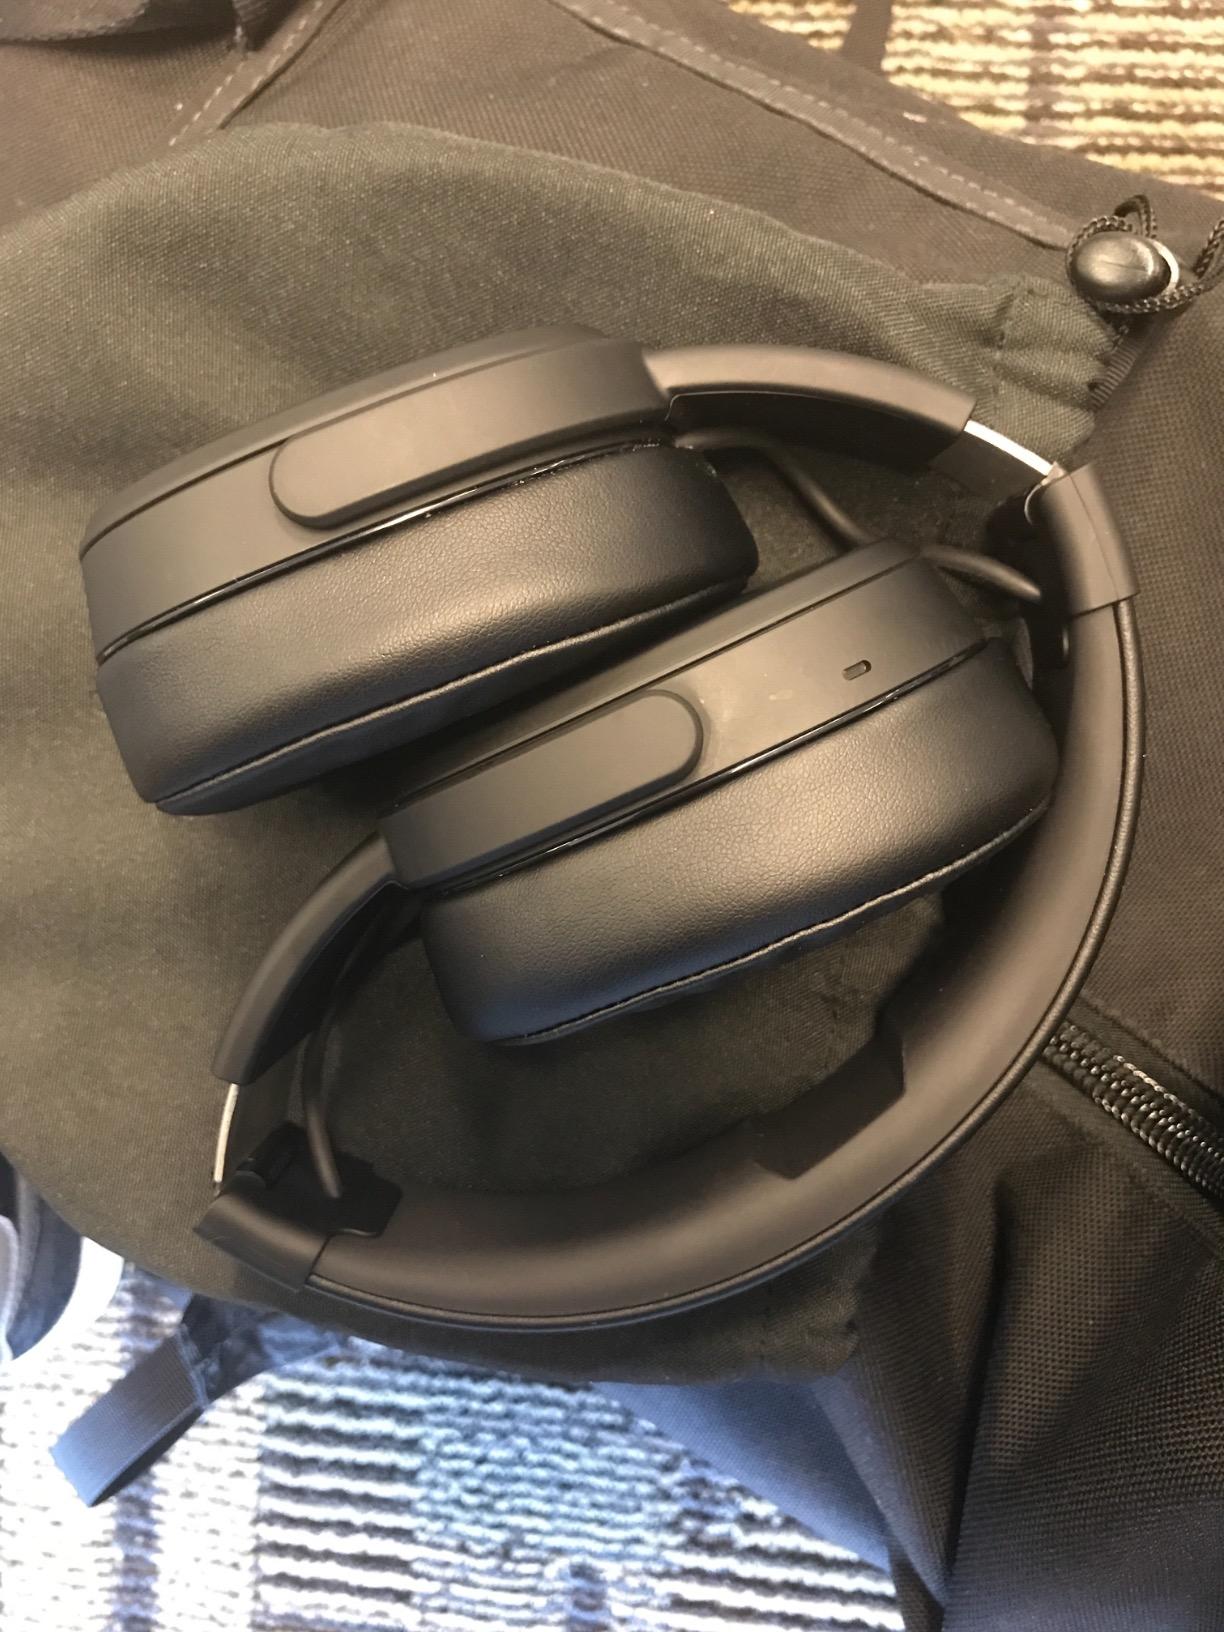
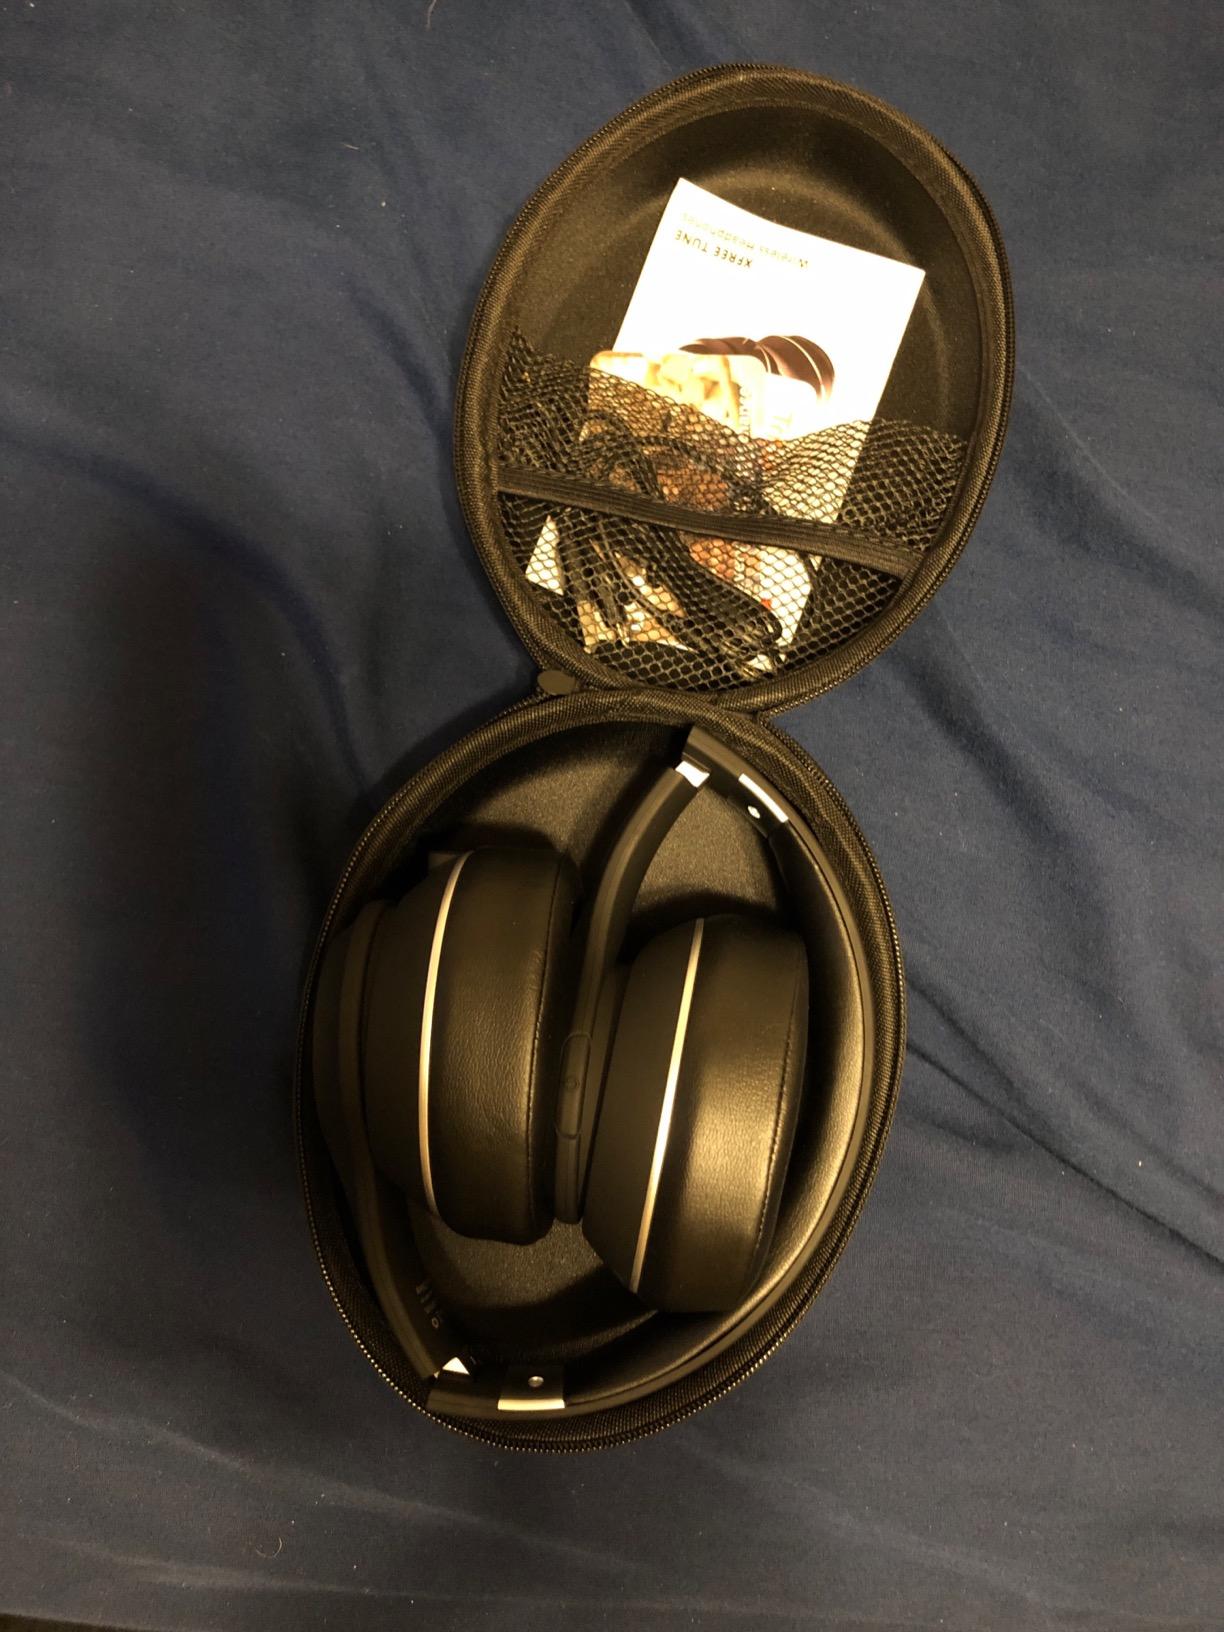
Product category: headphones
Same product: no